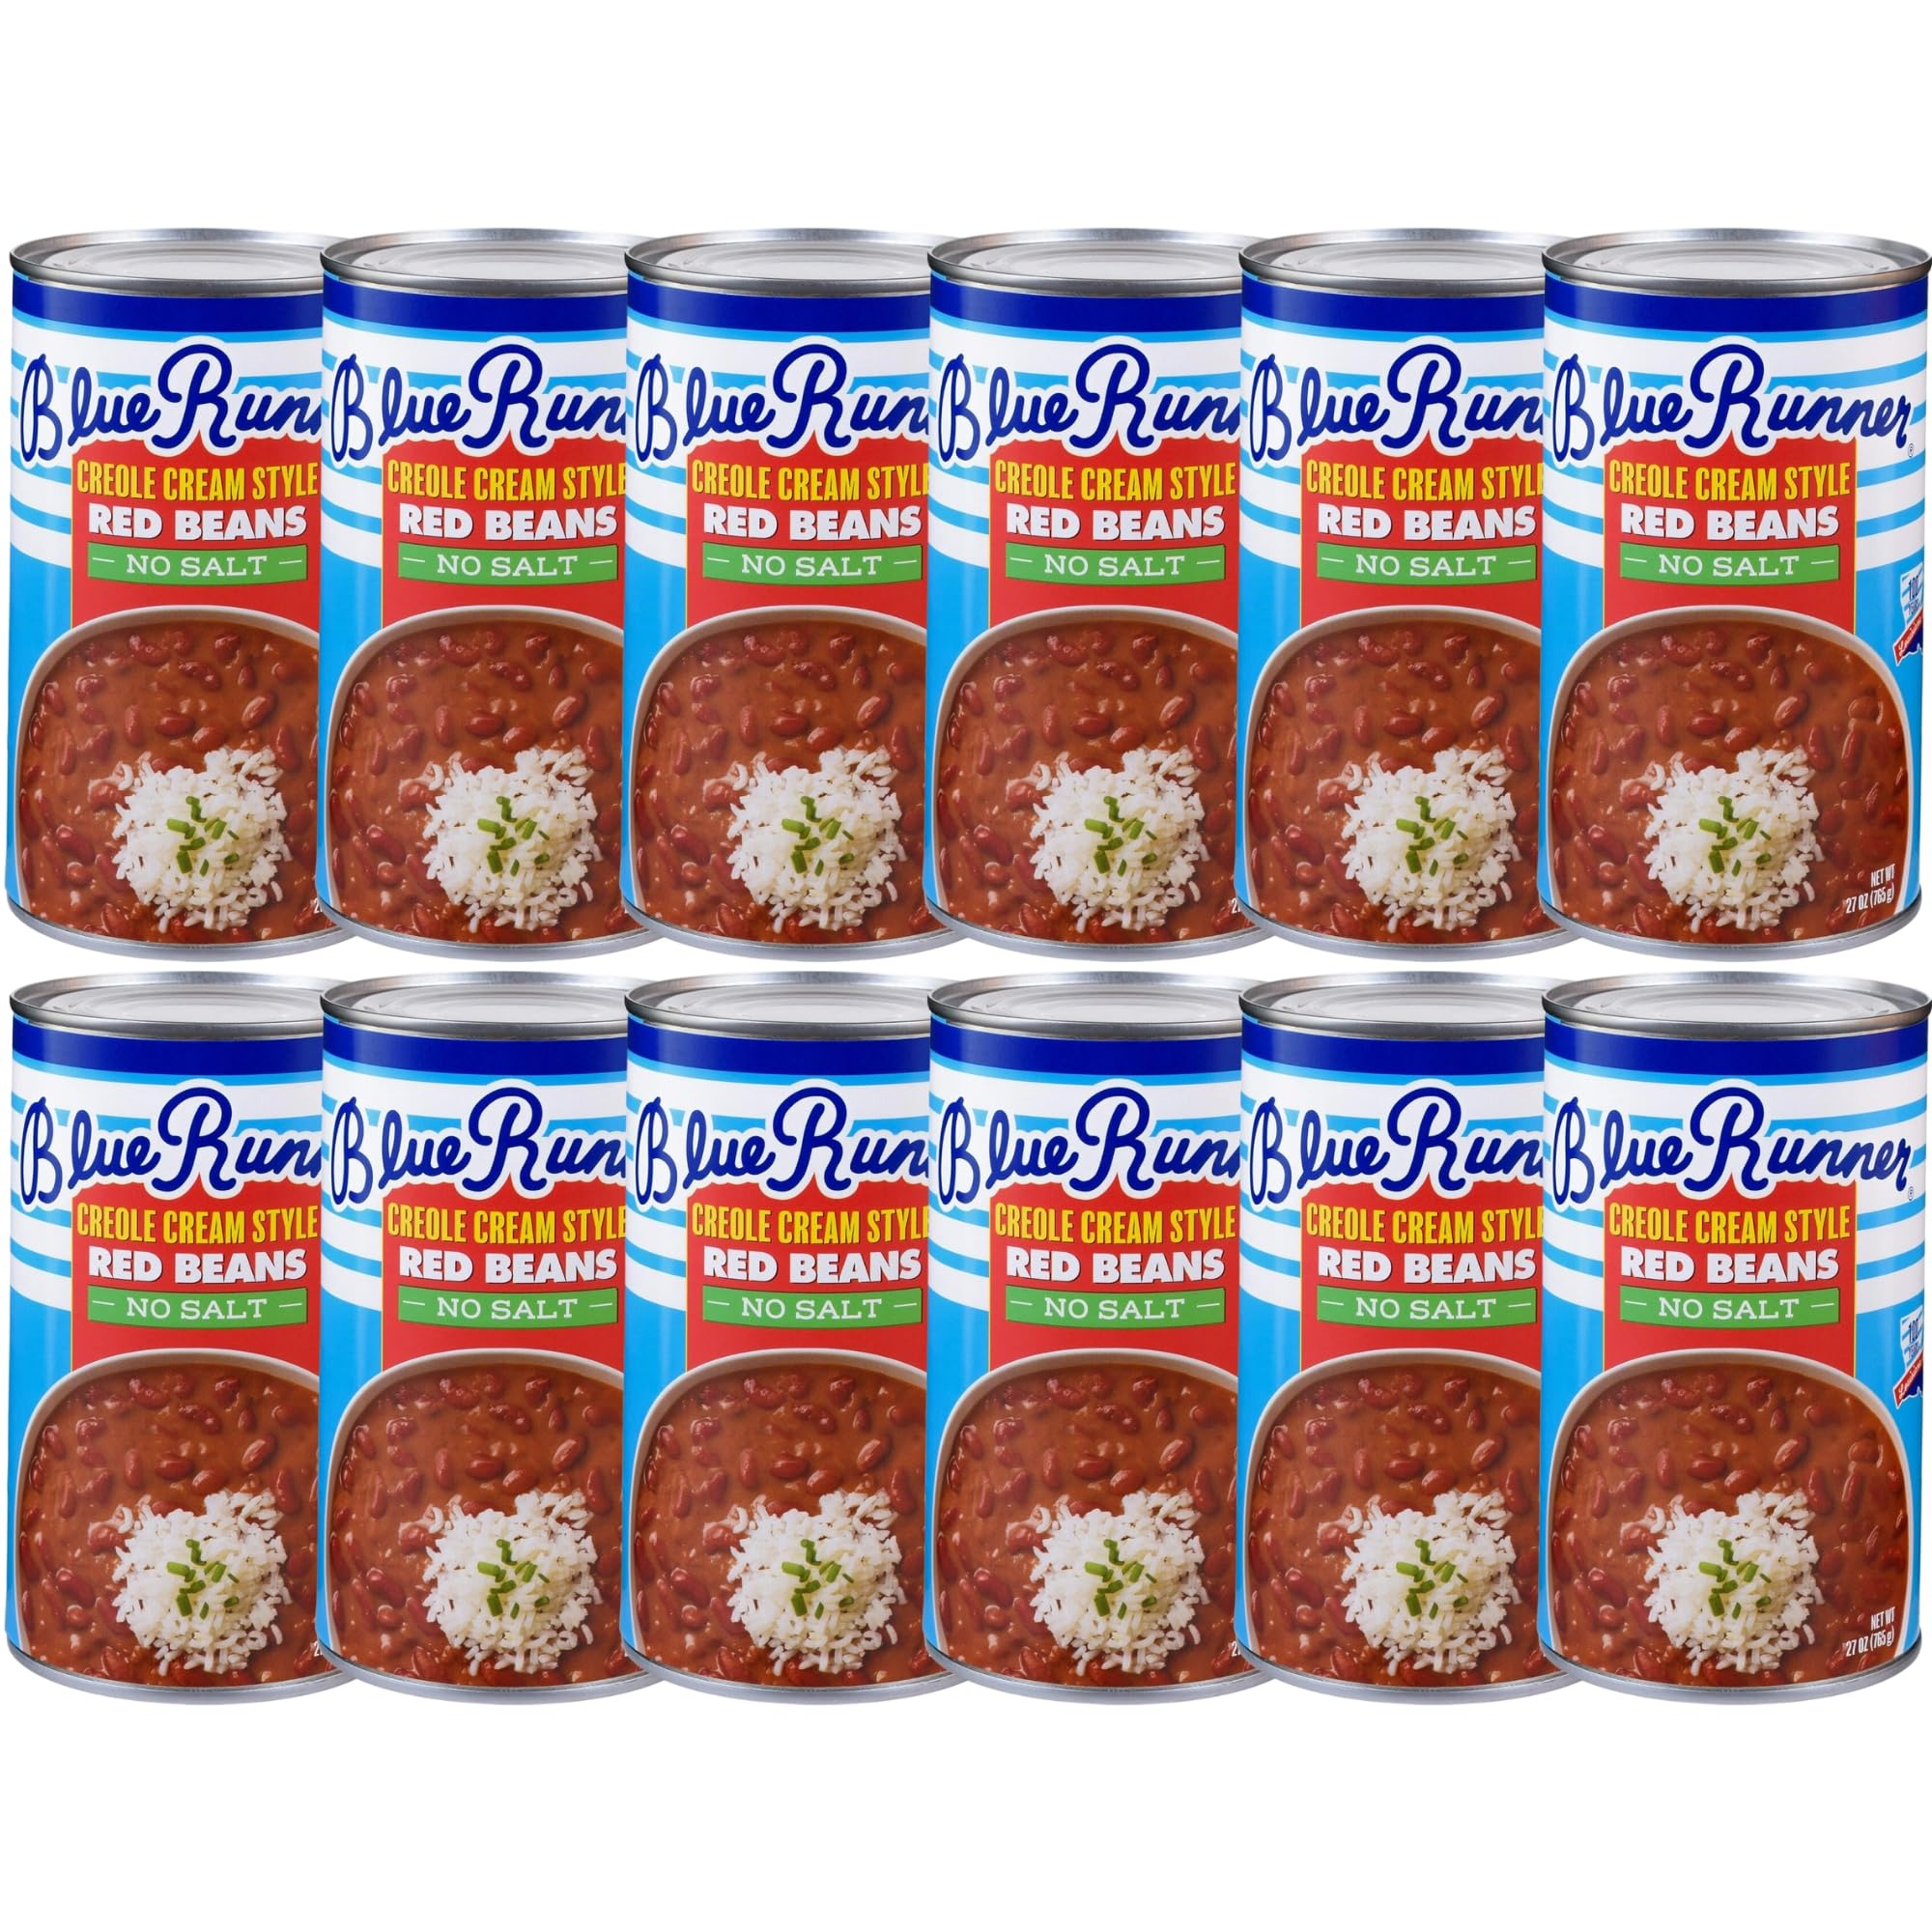
Item Name: Blue Runner—Creole Cream Style Red Beans—27 oz Can (Pack of 12)—No Salt Added—Slow Cooked and Authentically Creole Kidney Beans
Bullet Point 1: SLOW COOKED PERFECTION Our lower sodium Creole Cream Style Red Beans are hearty & creamy, slow-cooked, seasoned to Creole flavor perfection & modeled after the traditional recipe--just without the added salt. Perfect over rice for a classic Southern side.
Bullet Point 2: THE BEST IN BEANS Our Creole Cream Style Red Beans are a perfect start to any Southern dish. Mix them with sausage or meat, or use to make soup & chili. Try all our bean varieties, including navy, pinto, & black beans & those with added Creole mirepoix.
Bullet Point 3: A SOUTHERN FAVORITE Blue Runner recipes begin the old fashioned way: with real roux & slow cooked vegetables to create the best, flavorful dishes for you at home. So whether you're making gumbo, red beans & rice, or jambalaya, start with Blue Runner.
Bullet Point 4: AUTHENTICALLY CREOLE We've been cooking up Southern recipes for families to enjoy for 100 years, including gumbo, etouffée, jambalaya & shrimp bases; chili starters; navy bean & red bean soups, tomato basil bisque & select dry bean varieties. Try 'em all.
Bullet Point 5: BLUE RUNNER QUALITY Try all the varieties of Blue Runner Creole beans, soups, and dinner mixes and compare our superior seasonings and ingredients against brands like Tony Chachere's, Camellia Beans, Zatarain's, Tobasco, Slap Ya Mama, and Chef Soraya.
Value: 324.0
Unit: ounce

Price: 6.24